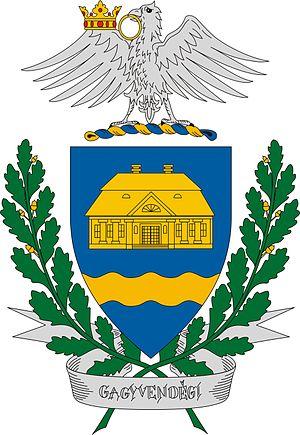
Gagyvendégi est un village et une commune du comitat de Borsod-Abaúj-Zemplén en Hongrie.